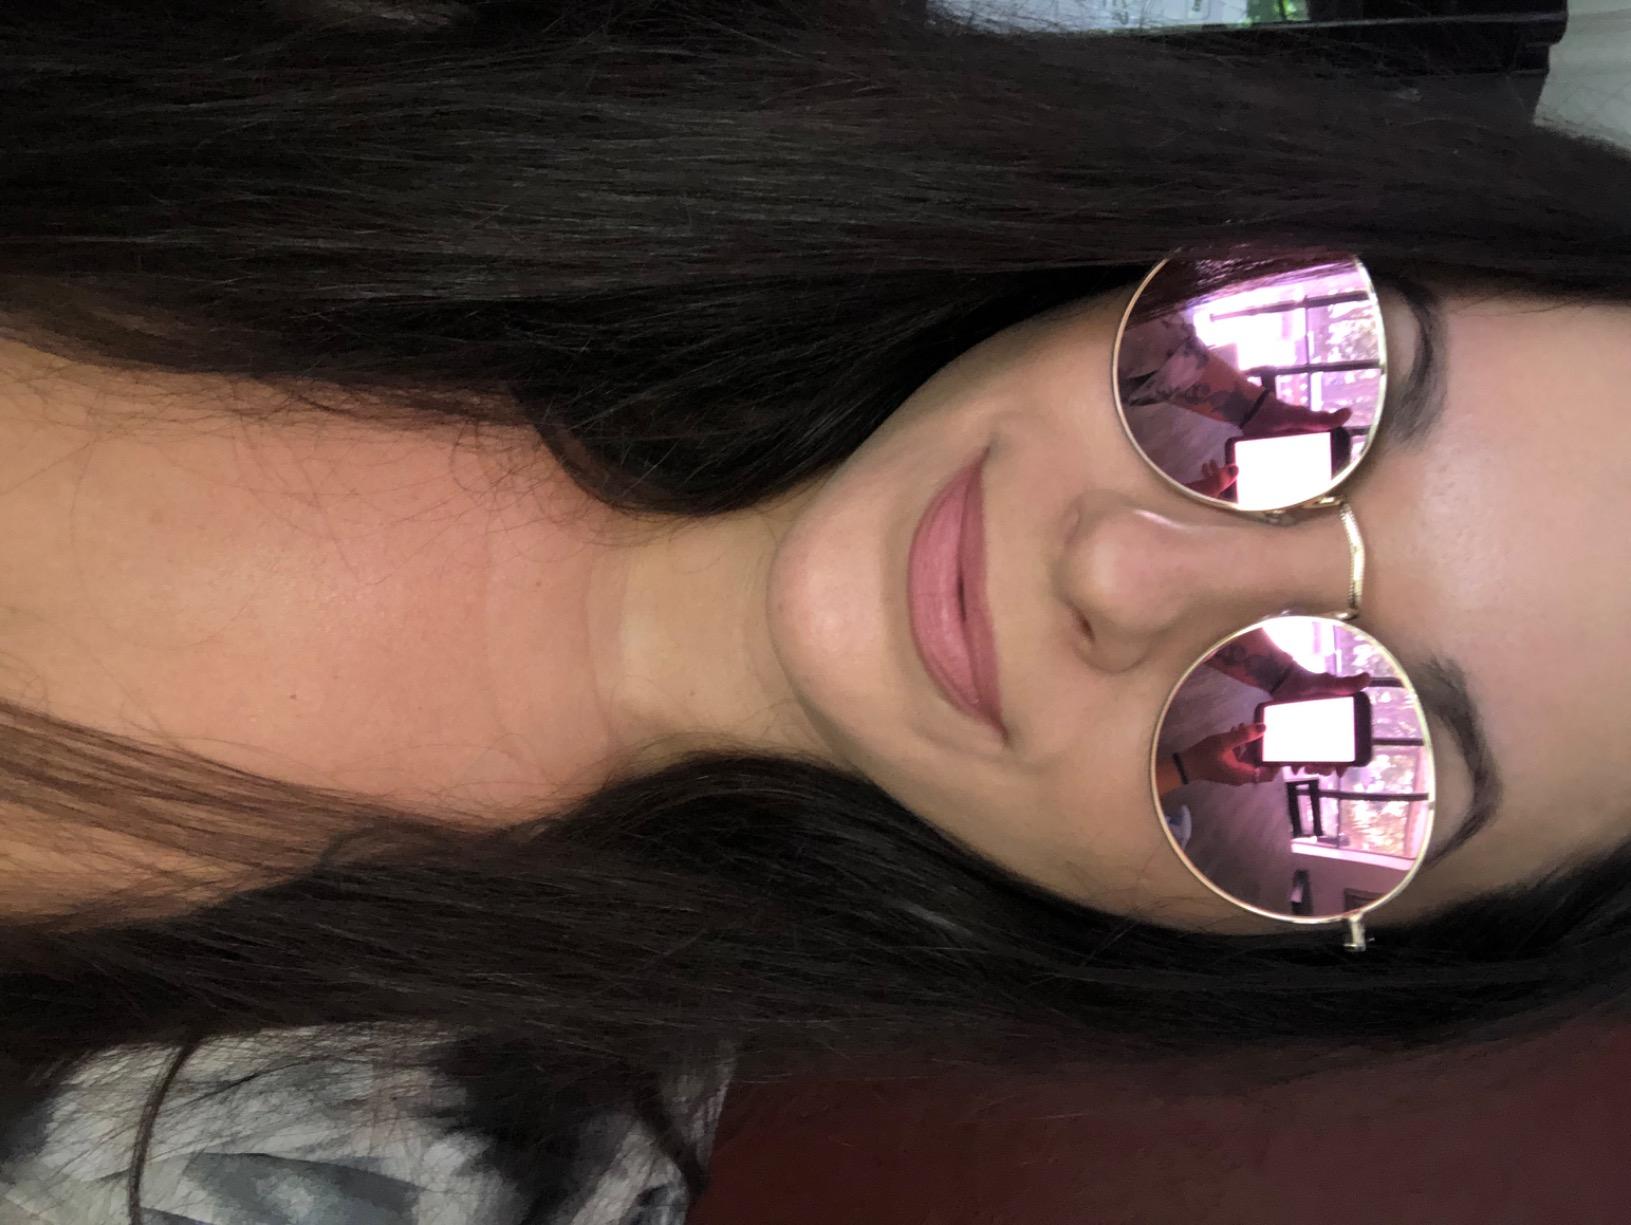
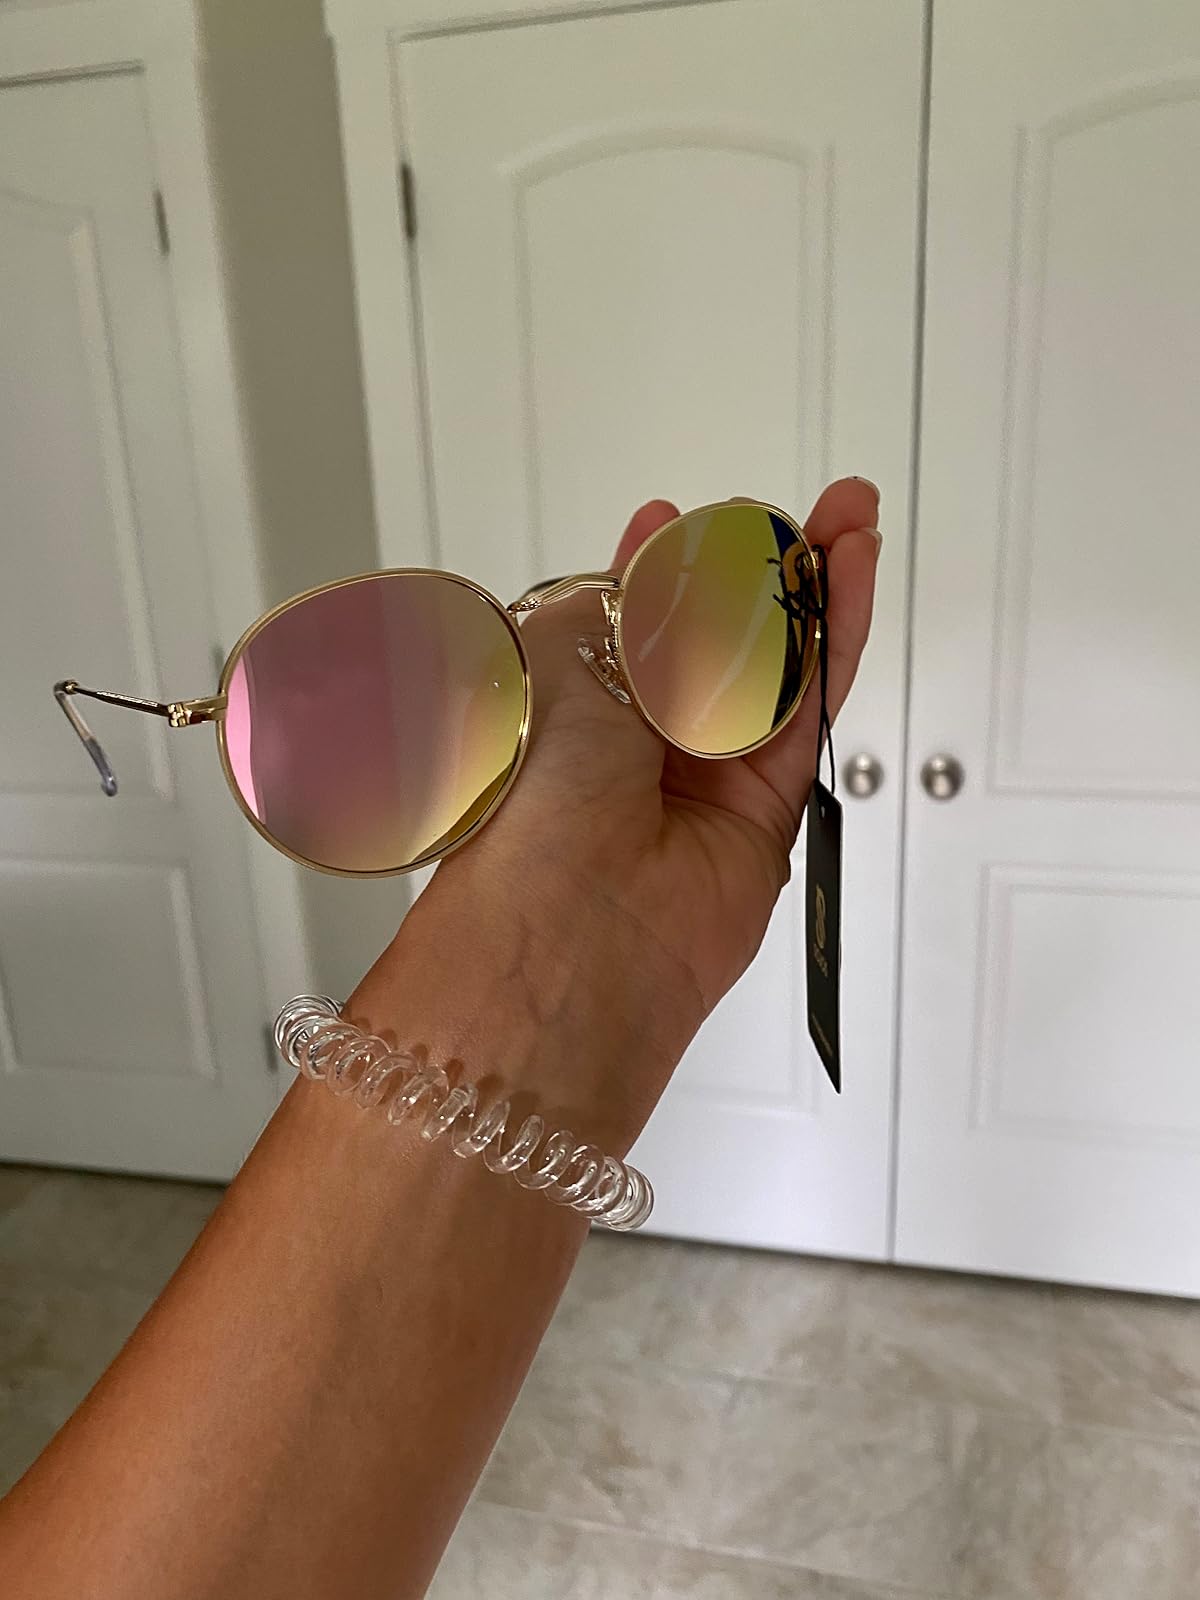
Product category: accessories_sunglasses
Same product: yes